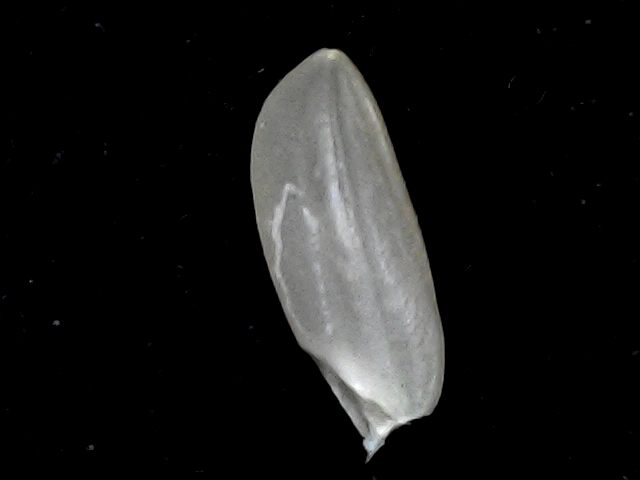
Rice variety: BD39